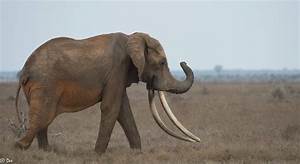
Label: elephant